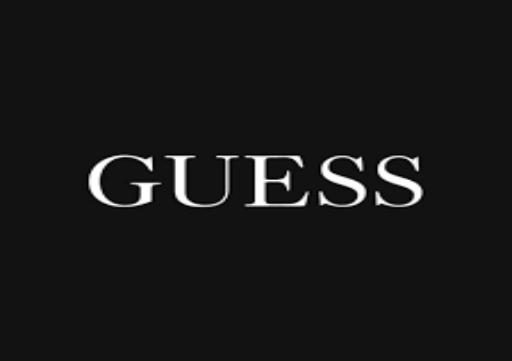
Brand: Guess
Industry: Clothes